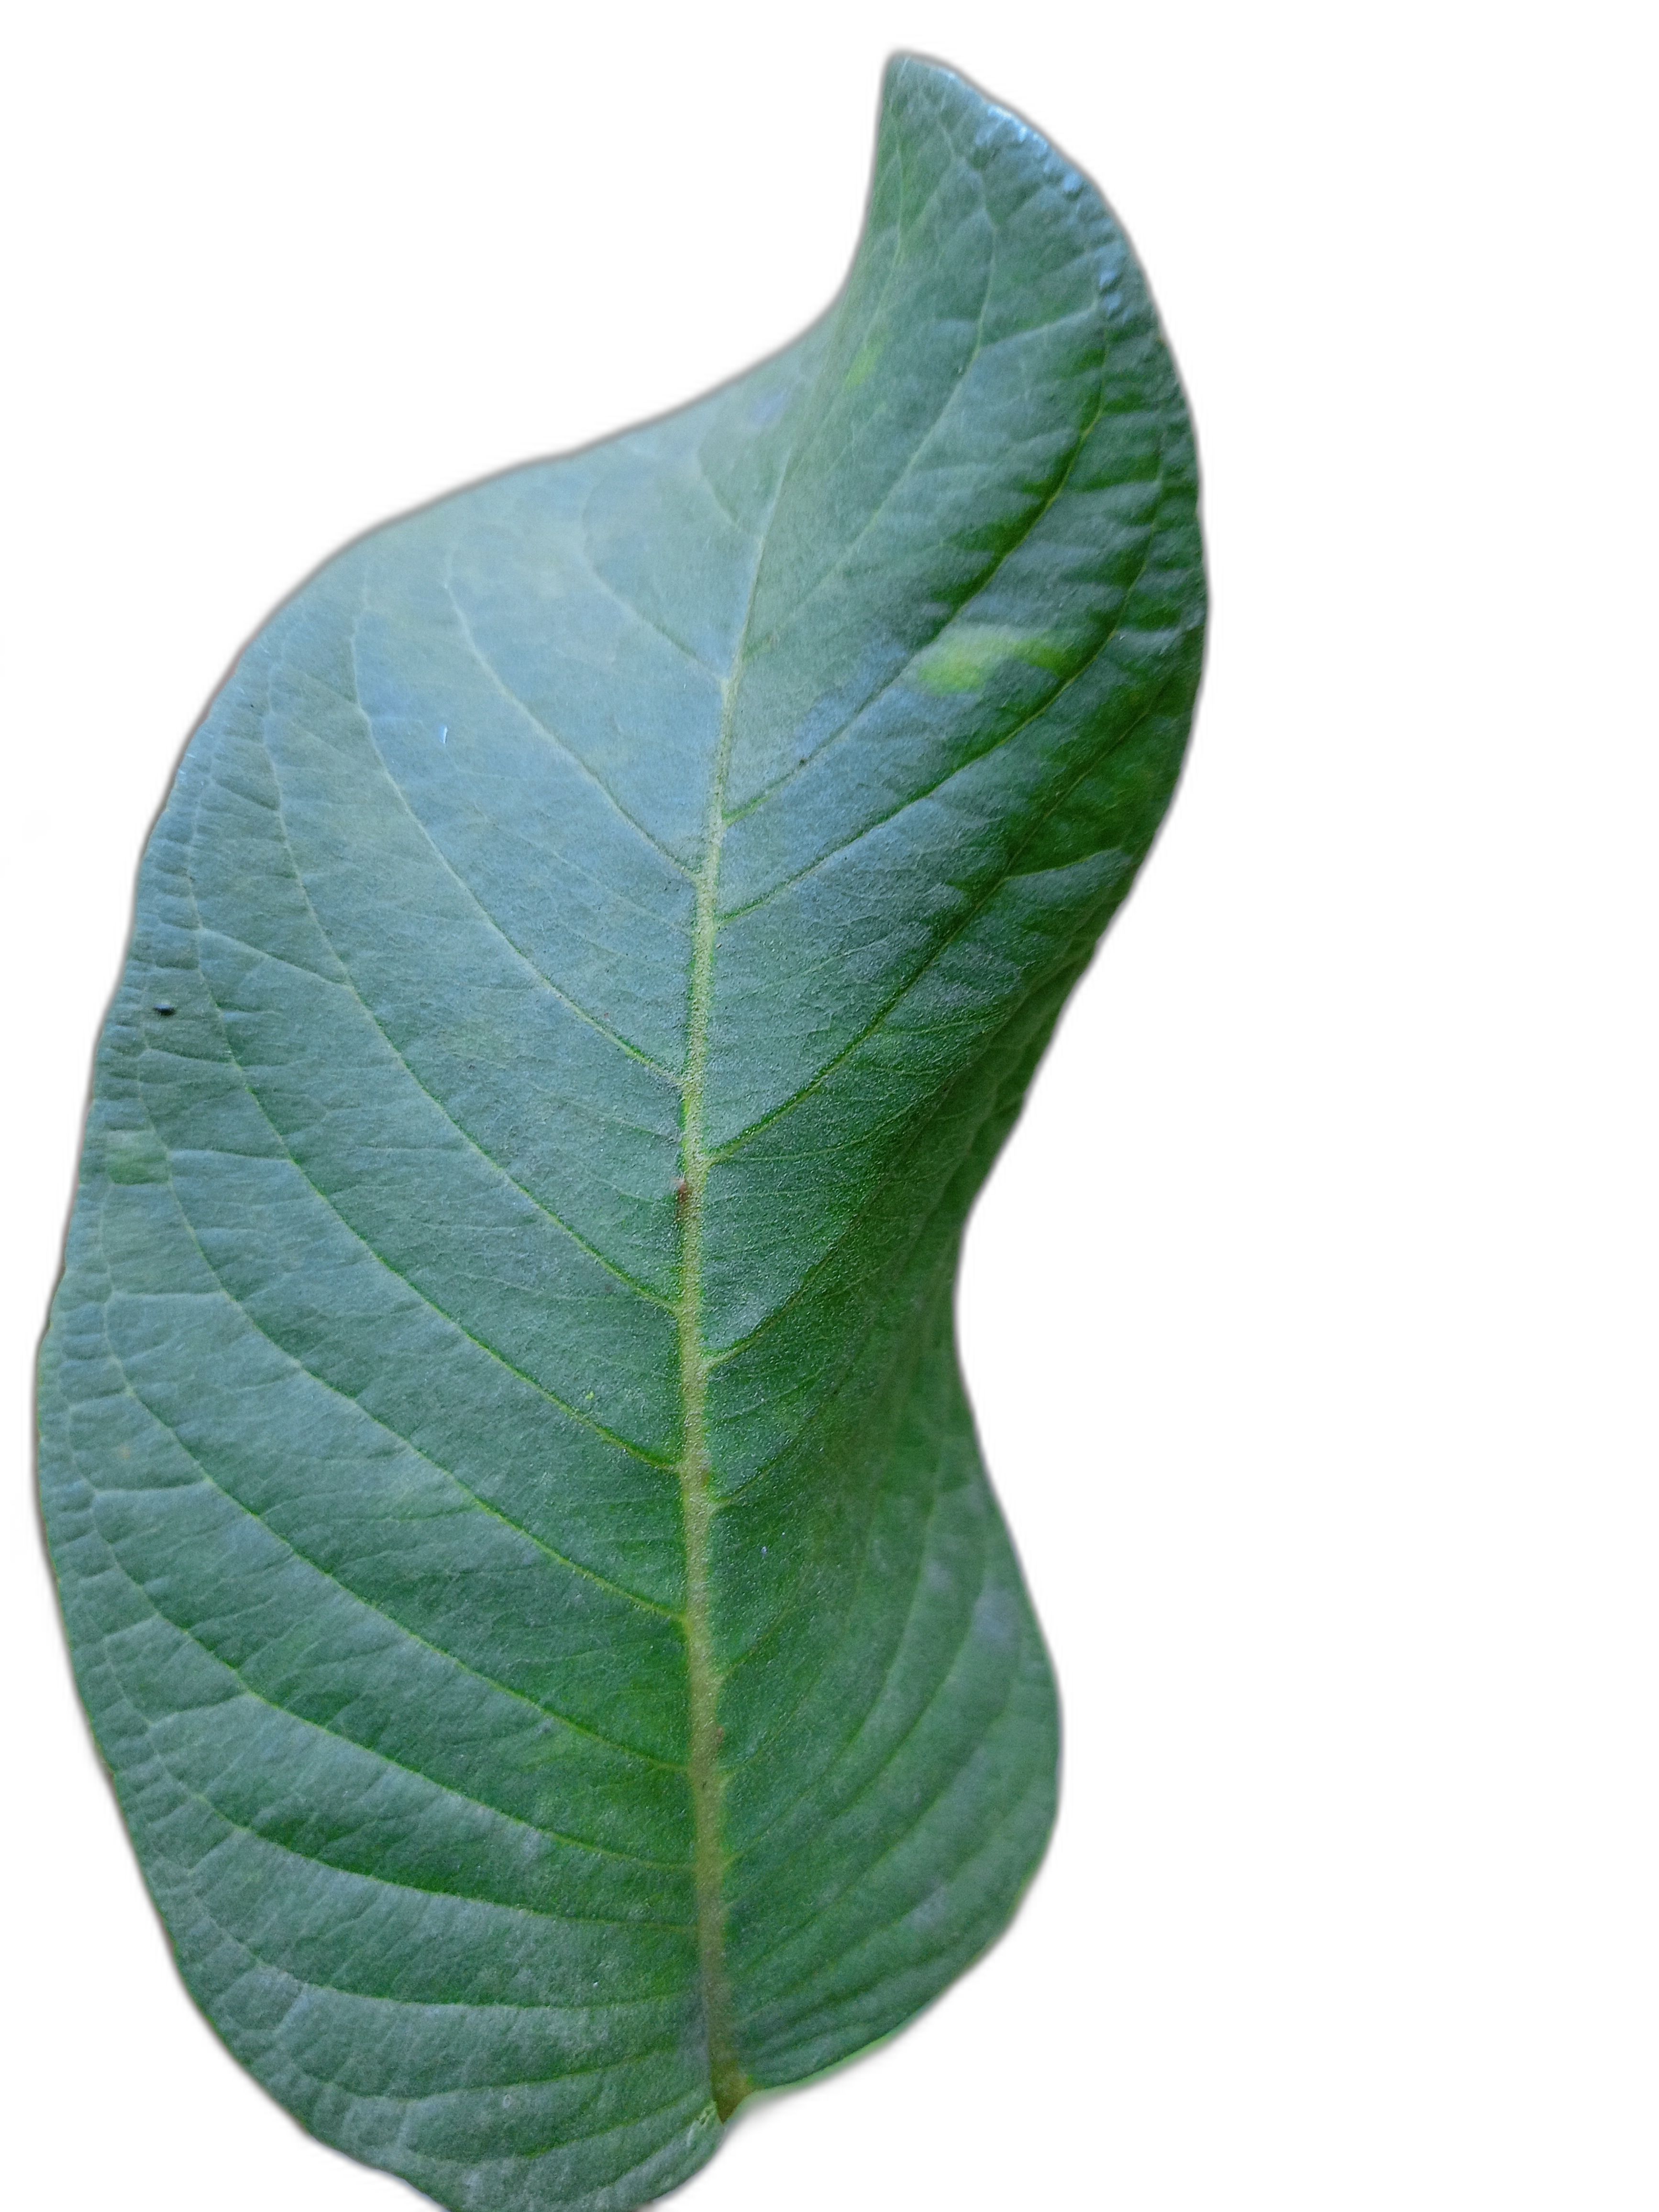
Plant part: leaf
Disease: Healthy